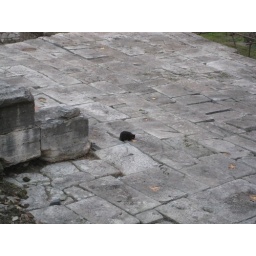
lapping water in the cat sanctuary